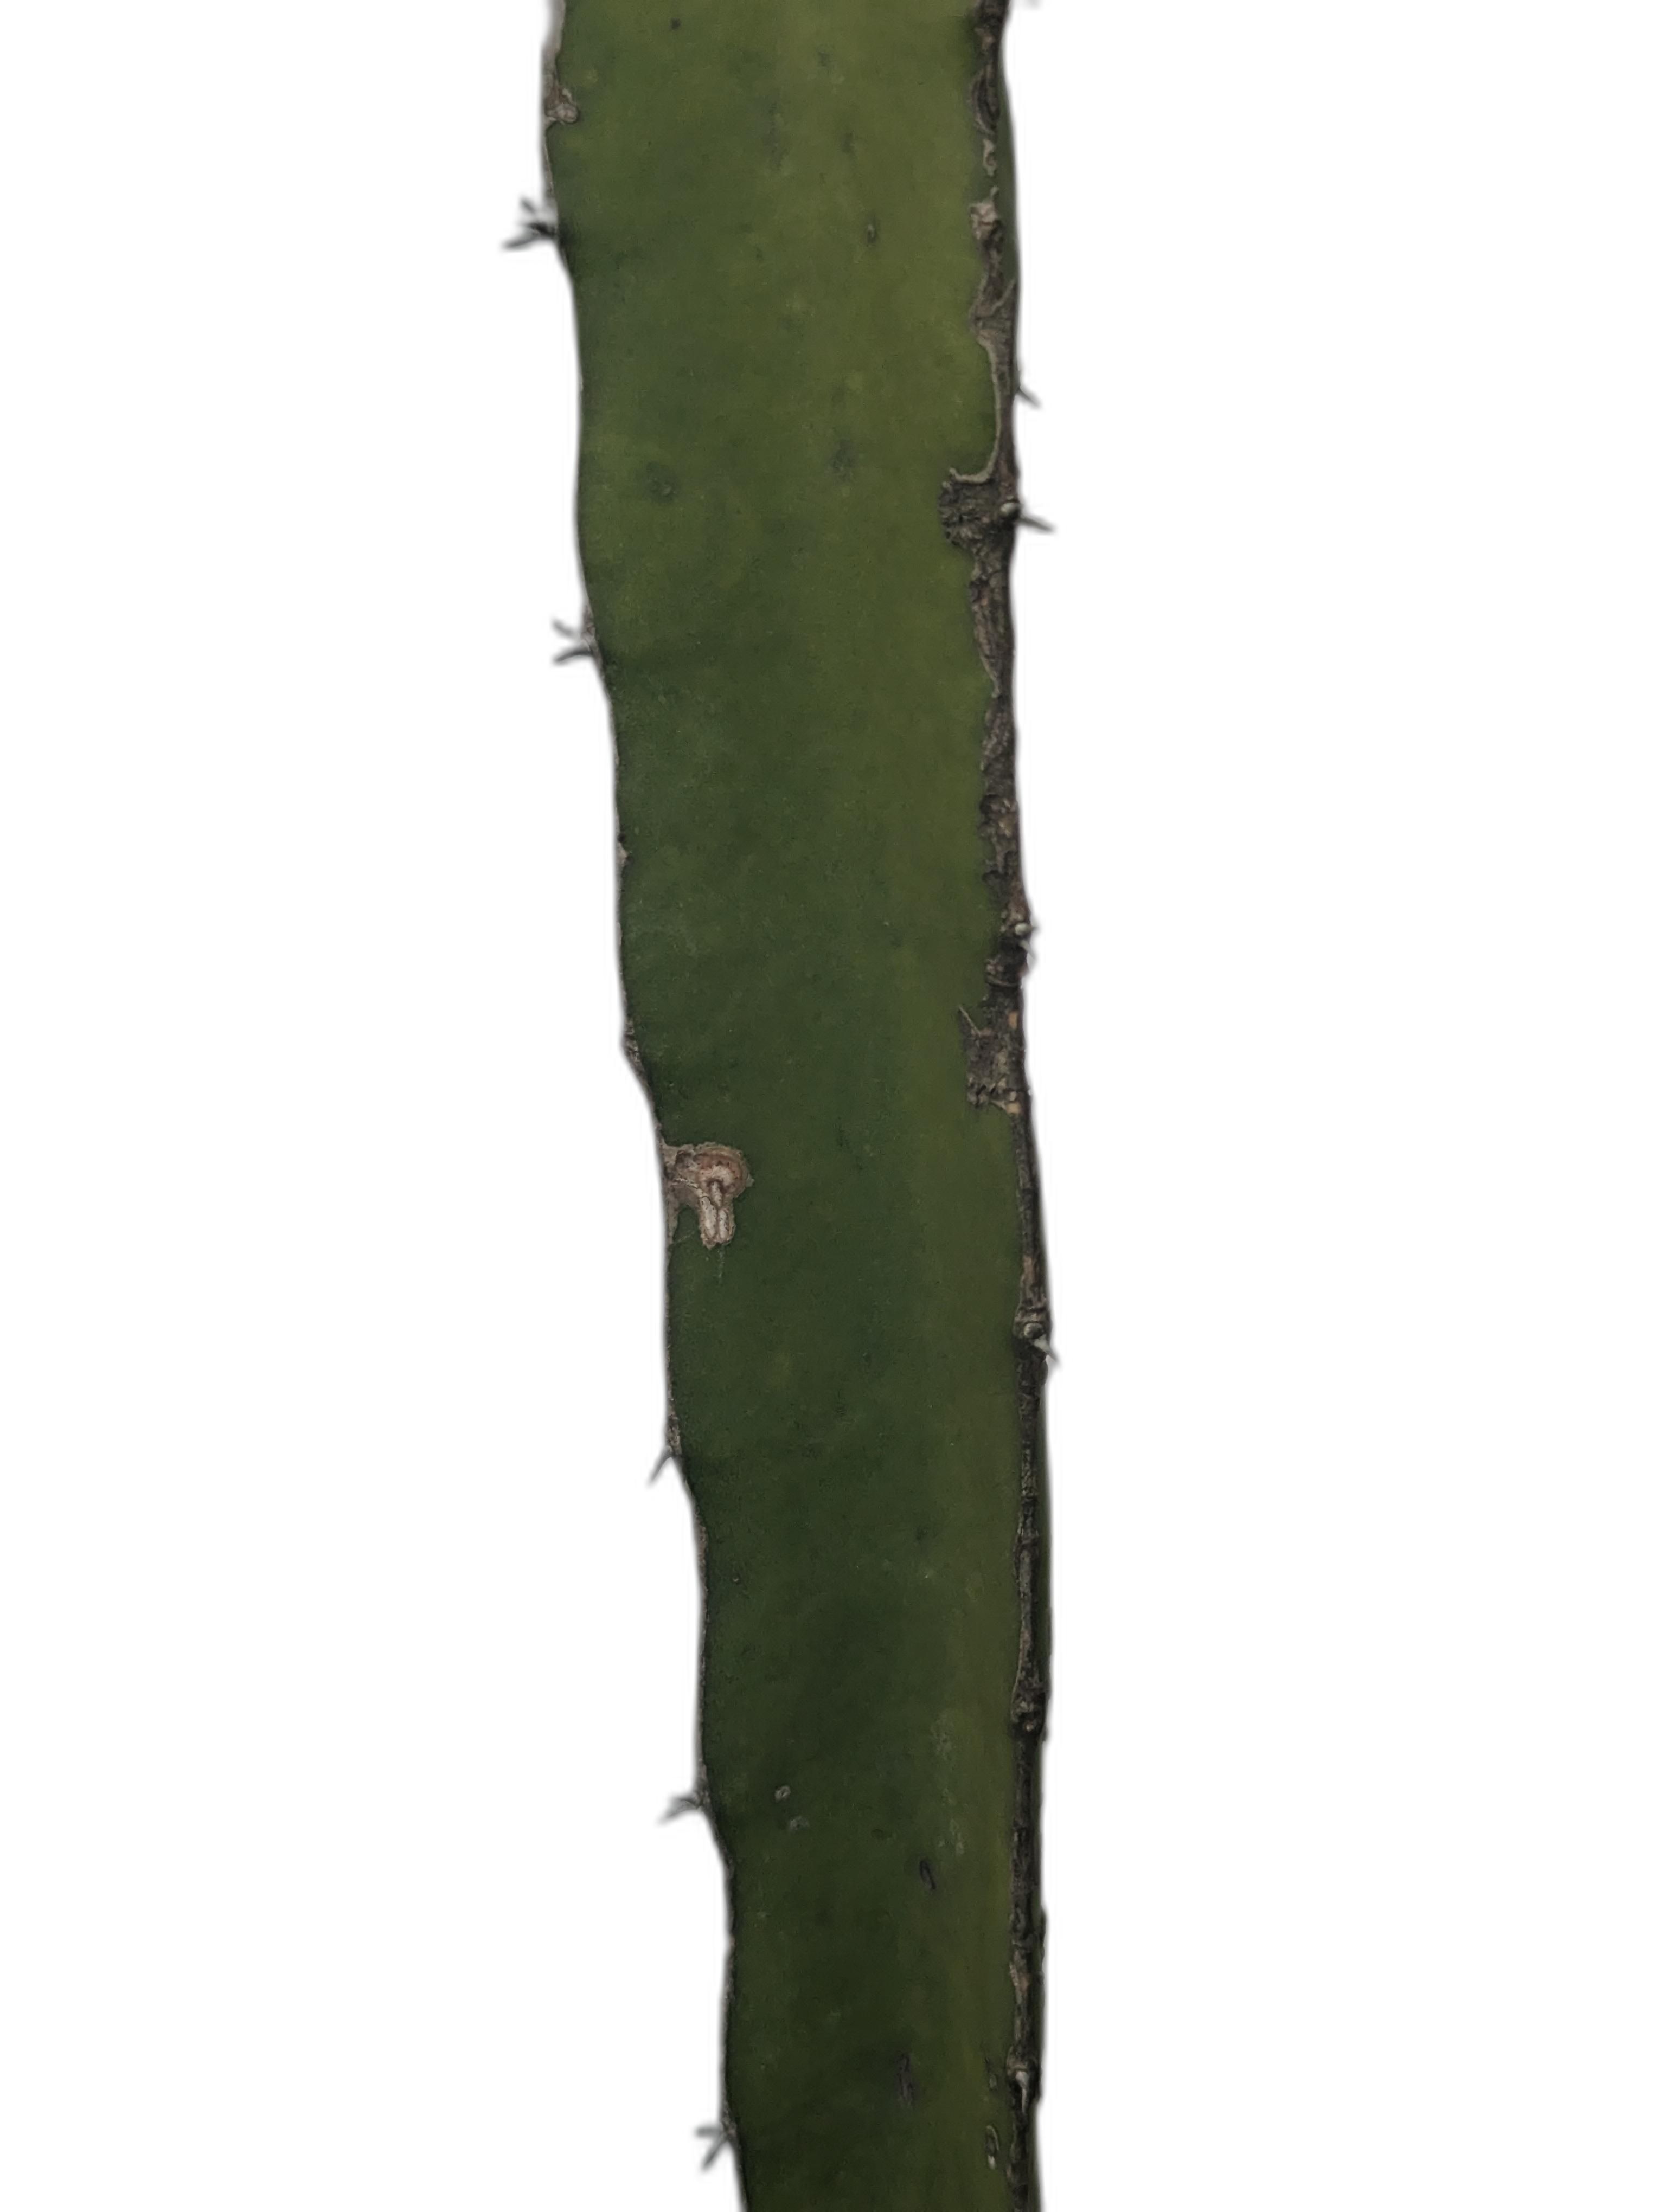
Label: Good leaf